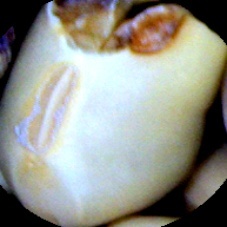
Label: Broken